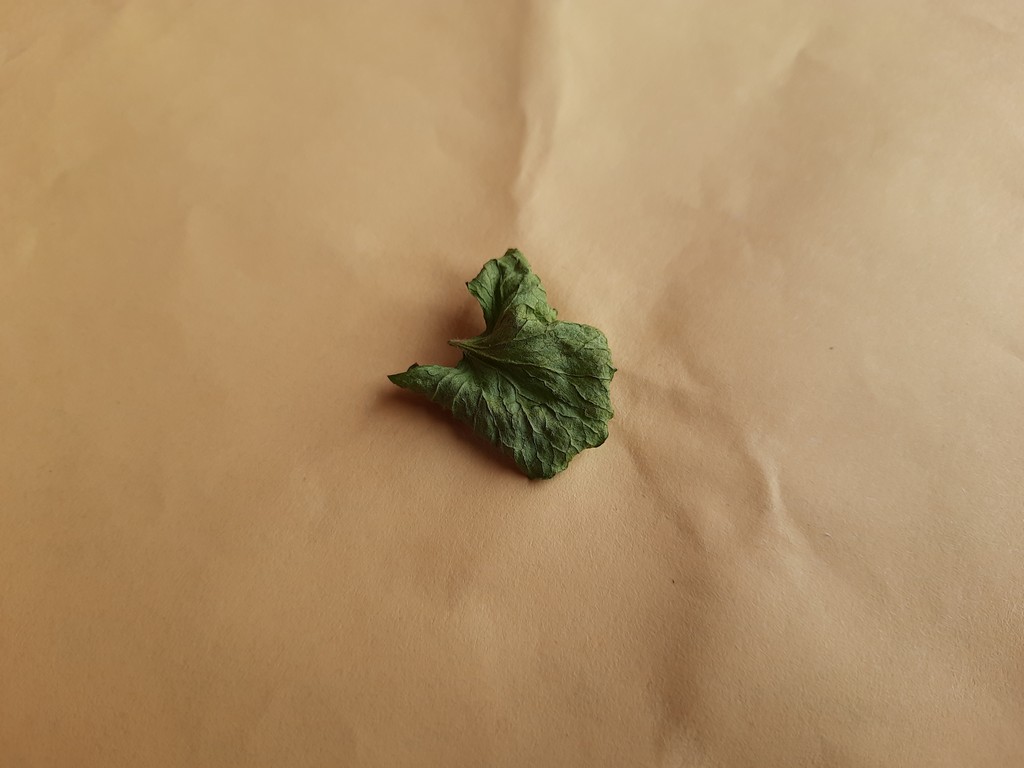
Label: Dried